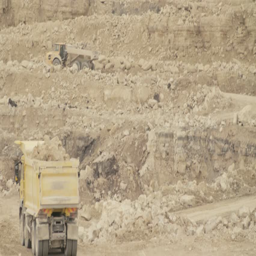
trucks driving on a road in a quarry